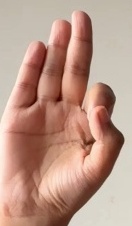
ASL sign: F